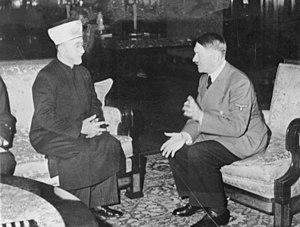
1941 est une année commune commençant un mercredi.
Le sionisme est une idéologie politique nationaliste fondée sur un sentiment national juif, apparue au XIXᵉ siècle, et qui entend permettre aux Juifs d'avoir un État en terre d'Israël.
Cet article traite de la politique étrangère de l’Allemagne avec le Moyen-Orient entre 1933 et 1945. Les relations entre nazis et nationalistes arabes englobent le mépris, l'opposition, la propagande et dans certains cas la collaboration. Les relations de coopération ont été fondées sur des hostilités partagées à l'égard d'ennemis communs, tels que les impérialismes britannique et français, le colonialisme et le sionisme.
Les noms de Palestine mandataire, ou Palestine sous mandat britannique, désignent le statut politique proposé par la Société des Nations en Palestine en 1920 et établi à partir de 1923.
L'histoire des Juifs en terre d'Israël se développe sur près de 3000 ans et témoigne, malgré la dispersion des Juifs, de l'importance particulière, pour eux, de la terre d'Israël.
L’histoire des Juifs en Irak ou dans le territoire lui correspondant actuellement et dénommé autrefois Mésopotamie ou Babylonie, remonte à l'exil de Babylone, narré dans la Bible, pour se terminer dans les années 1950.
Mohammed Amin al-Husseini, également connu sous le nom d’Hadj Amin al-Husseini ou encore sous son titre de grand mufti de Jérusalem, est un chef religieux, nationaliste et homme politique palestinien, né le 4 juillet 1895 à Jérusalem et mort le 5 juillet 1974 à Beyrouth.
L'exode des Juifs des pays arabes et musulmans fait référence à l'émigration libre ou contrainte d'environ 800 000 Juifs hors des pays arabes et musulmans au XXᵉ siècle, plus particulièrement après la création d'Israël en 1948 et l’indépendance de nombreux pays arabes.